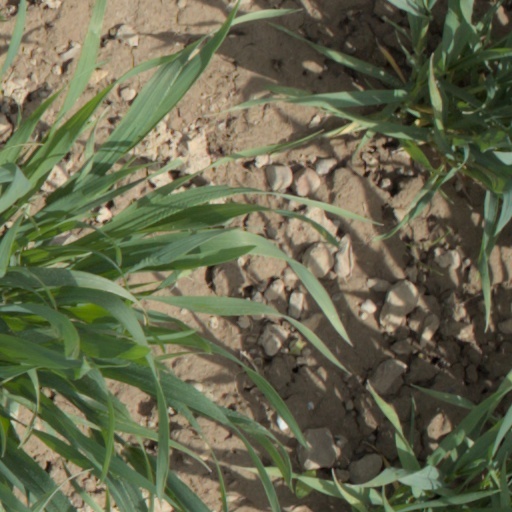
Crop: wheat